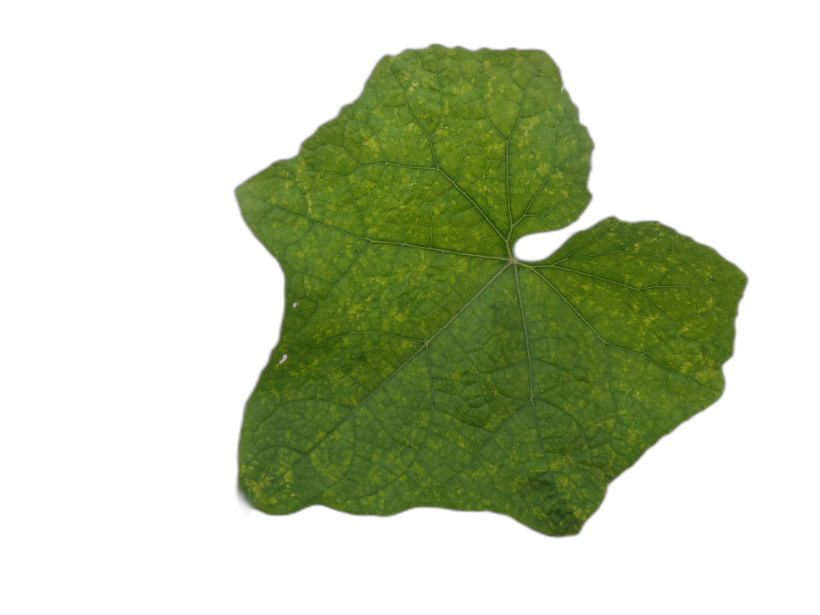
Crop: Zucchini
Label: Healthy